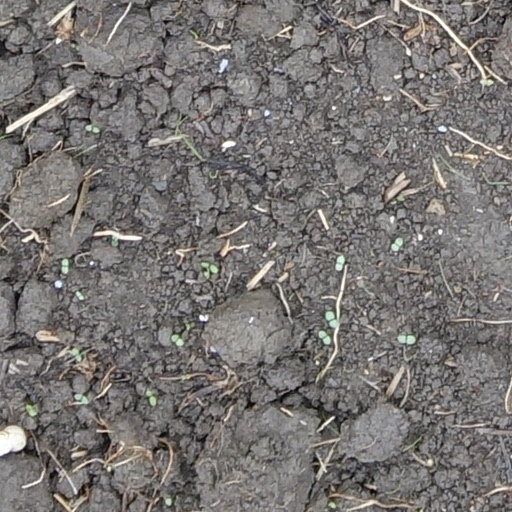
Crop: wheat